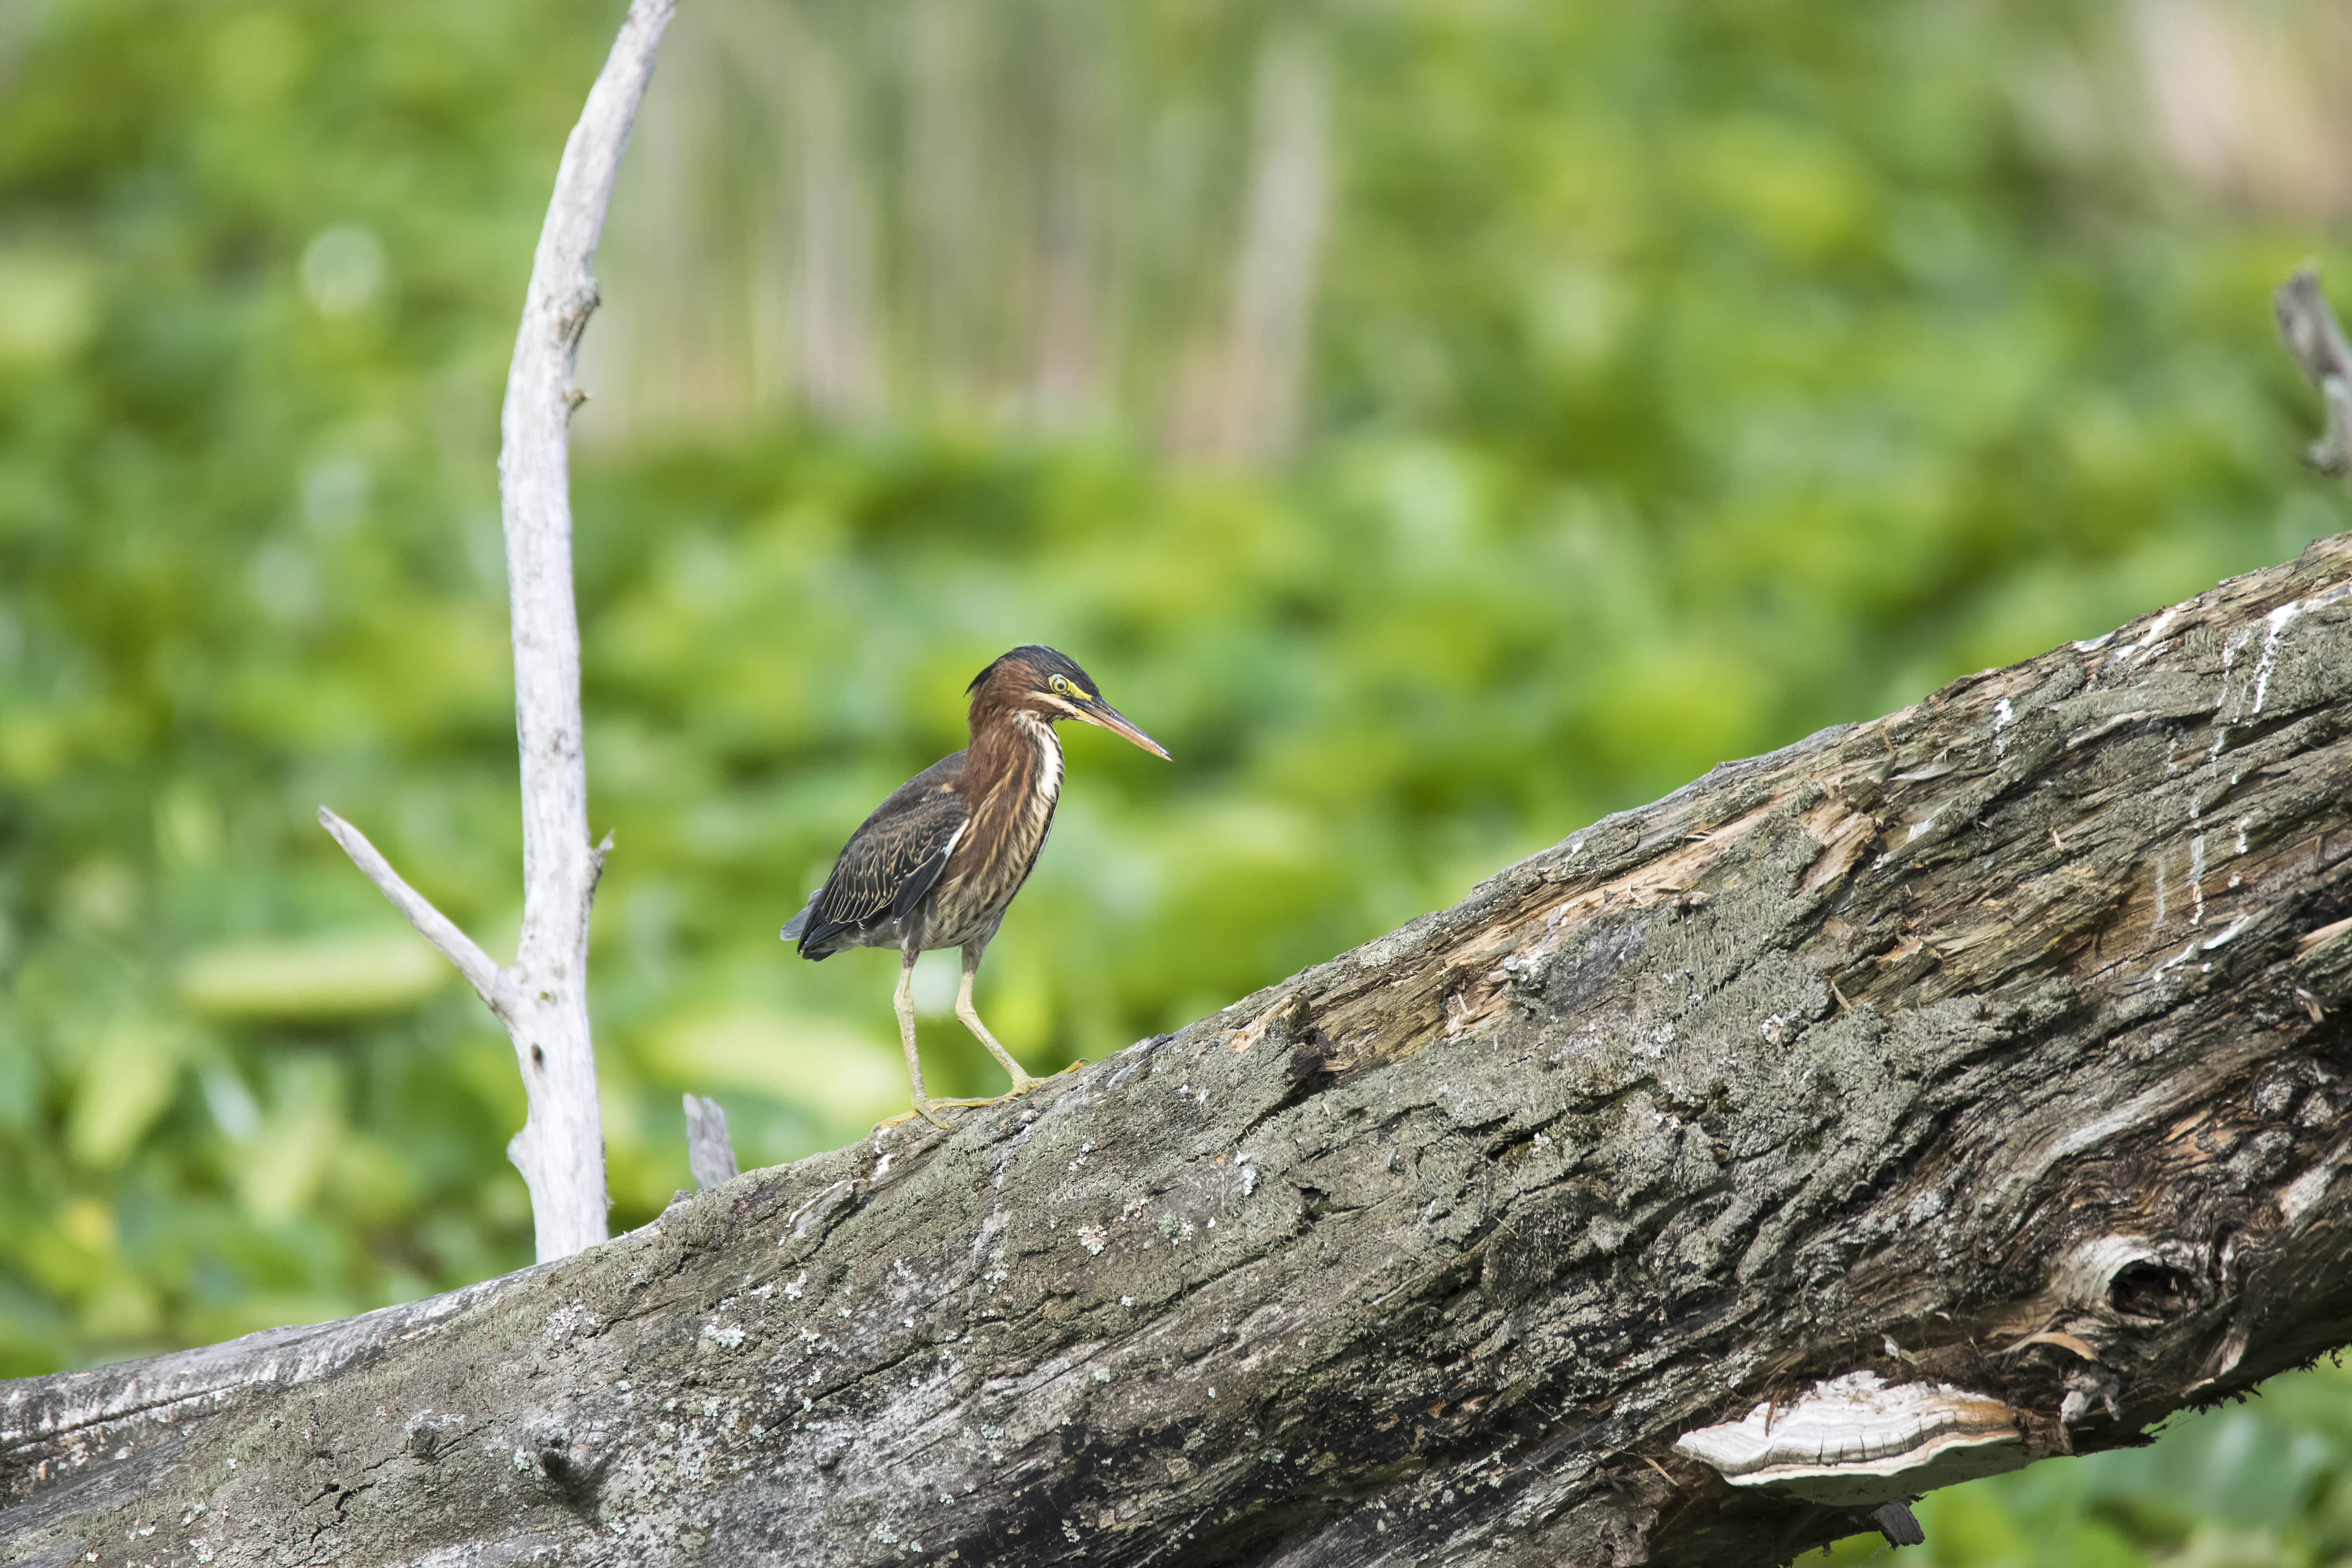
tree, nature, branch, bird, leaf, flower, wildlife, green, beak, flora, fauna, close up, canada, vert, quebec, heron, sherbrooke, oiseau, macro photography, old world flycatcher, perching bird